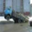
Label: truck